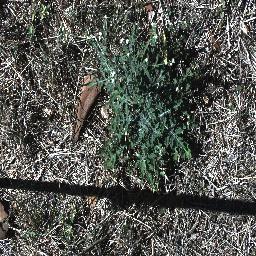
Label: parthenium